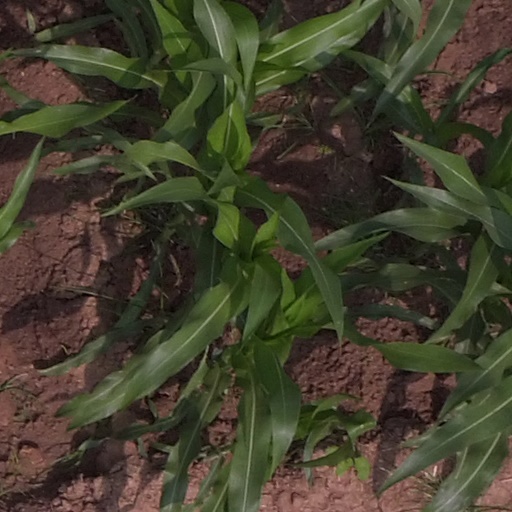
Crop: maize; corn